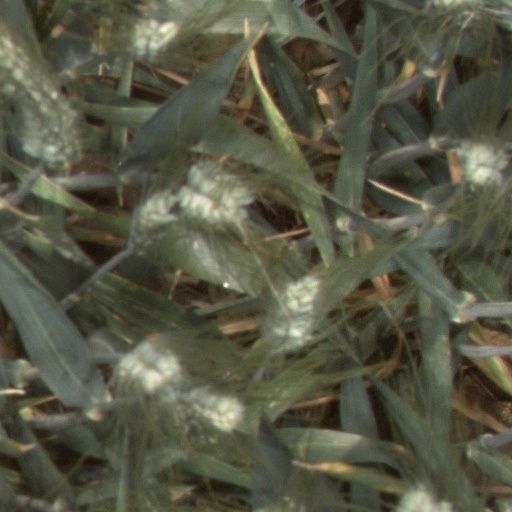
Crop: wheat